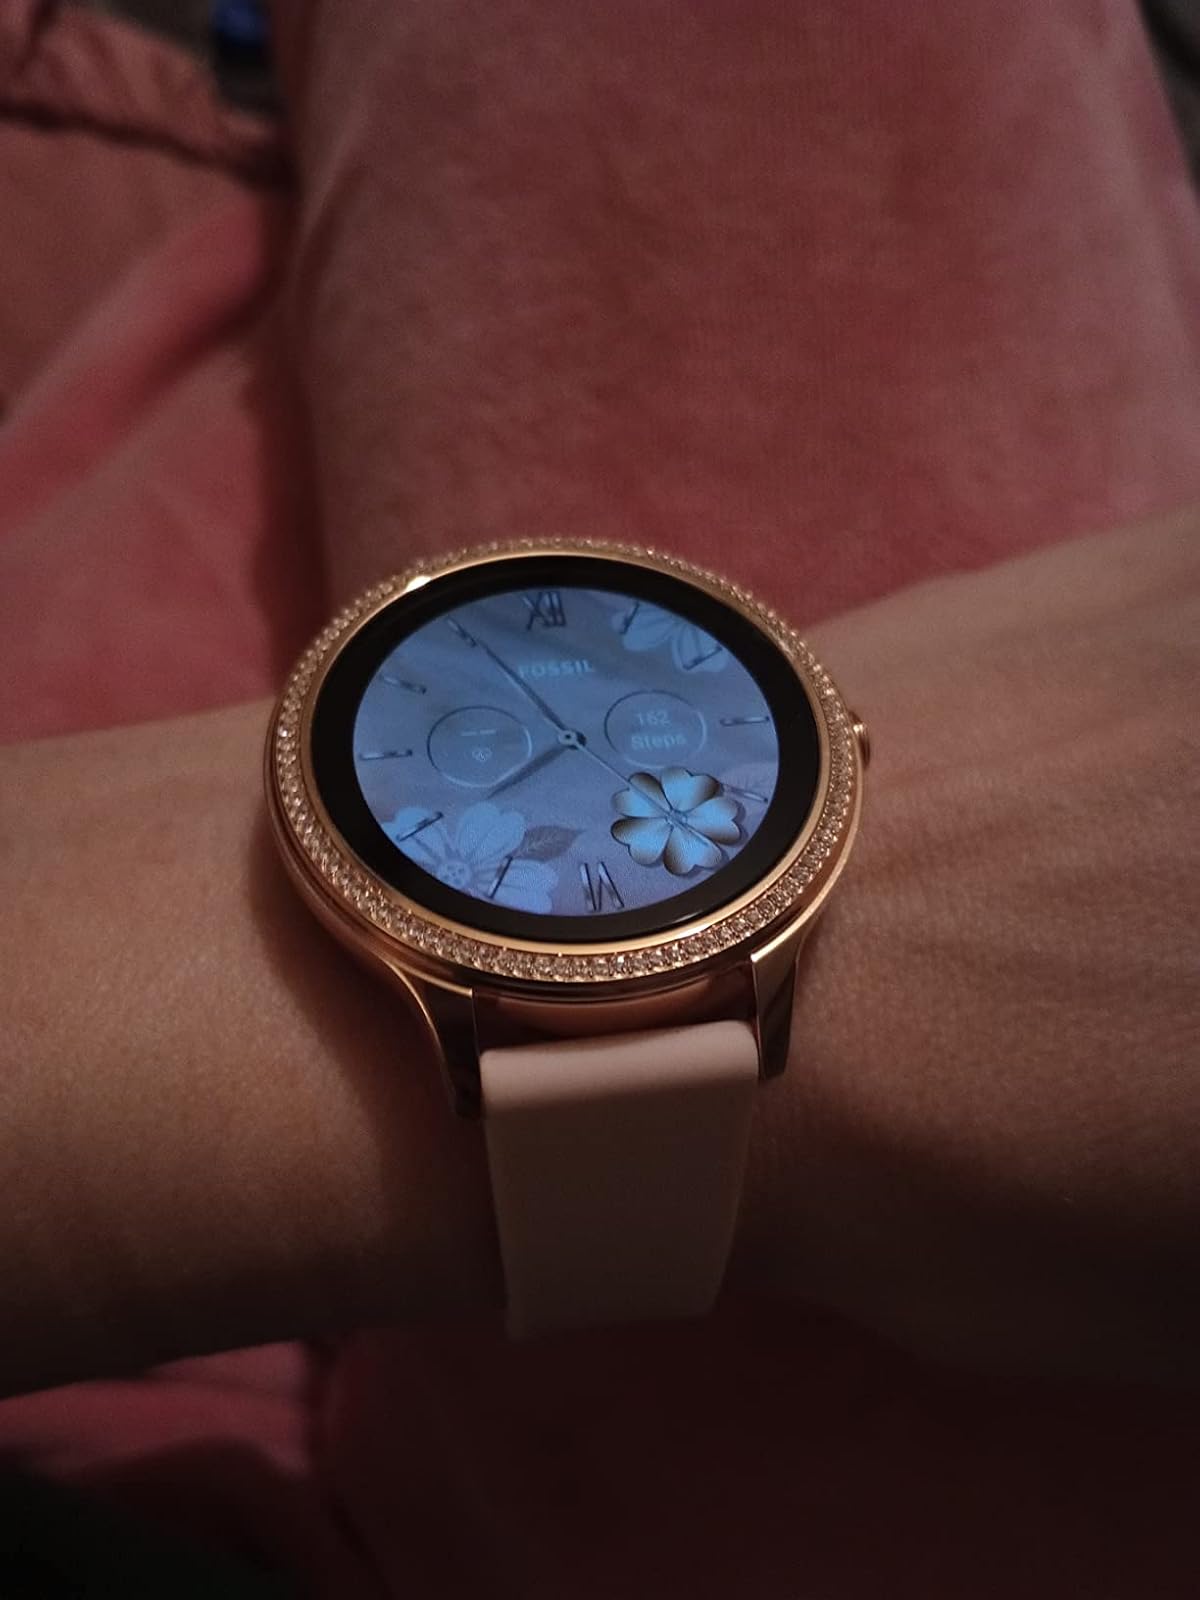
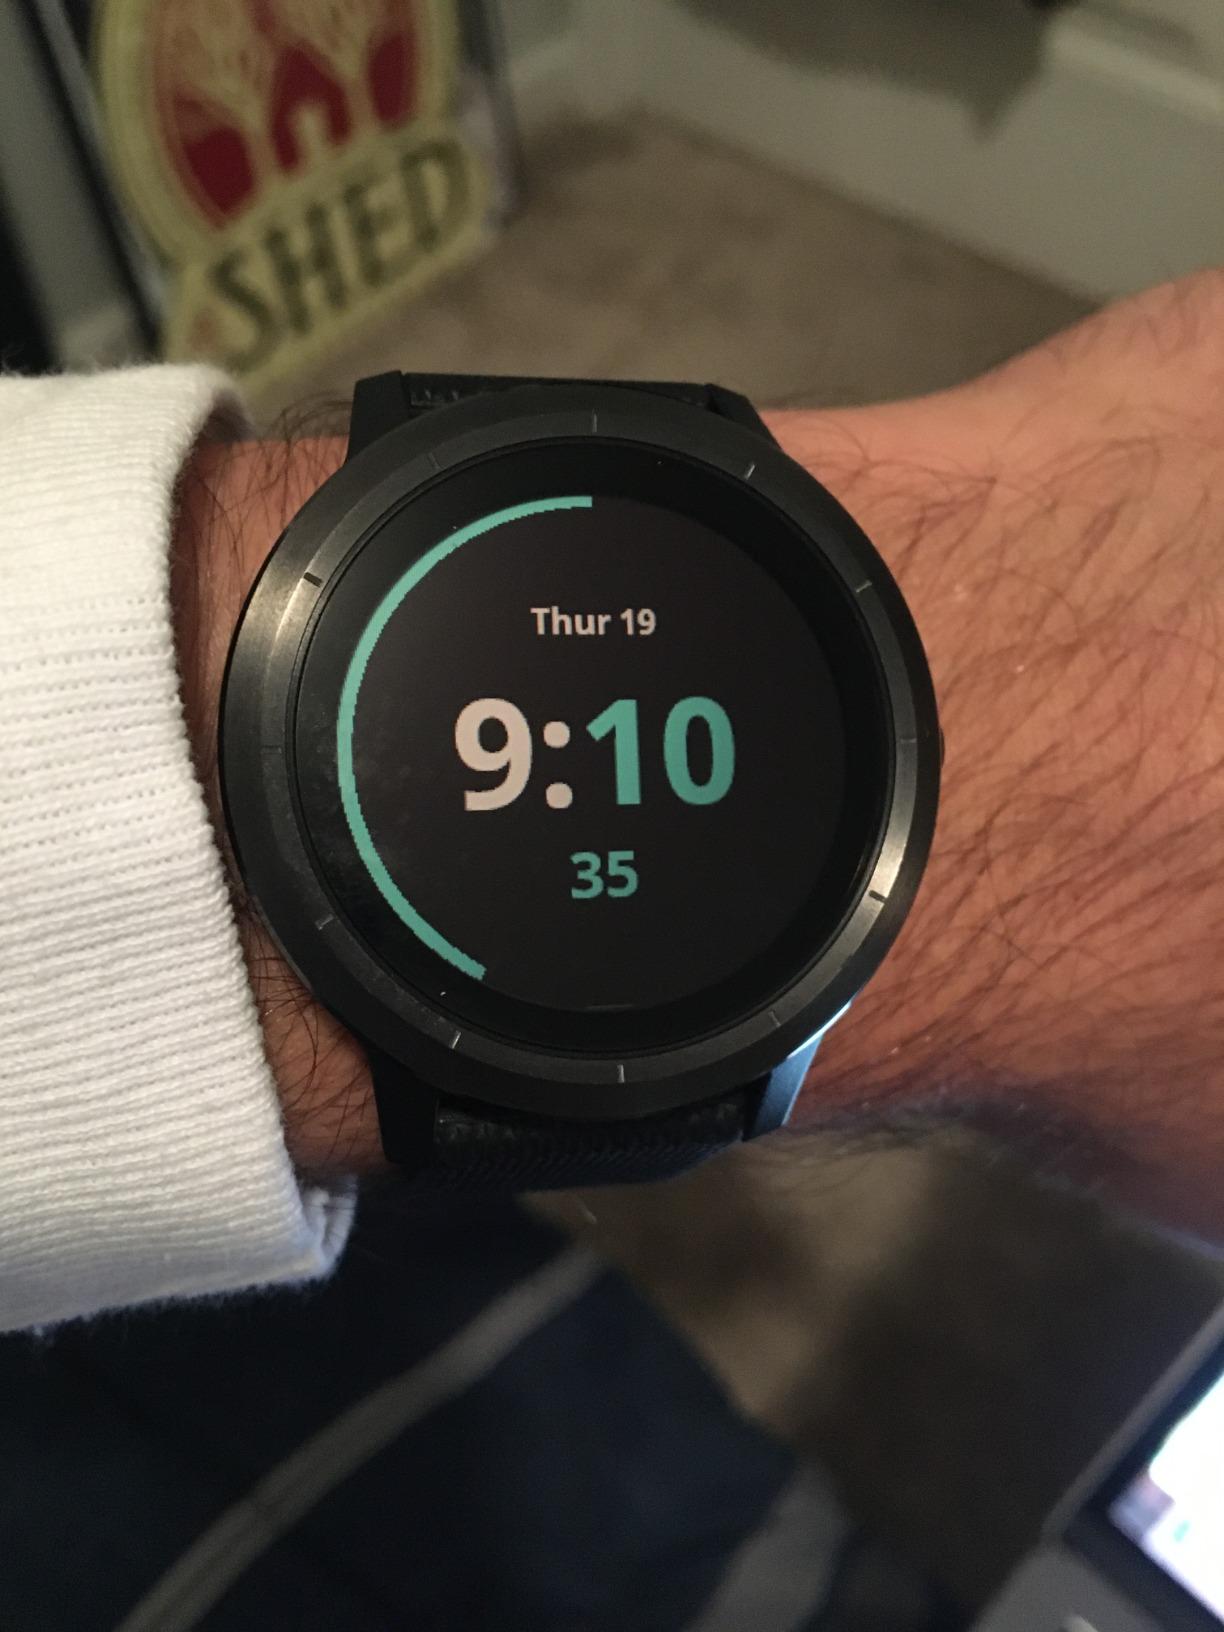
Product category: smartwatch
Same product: no